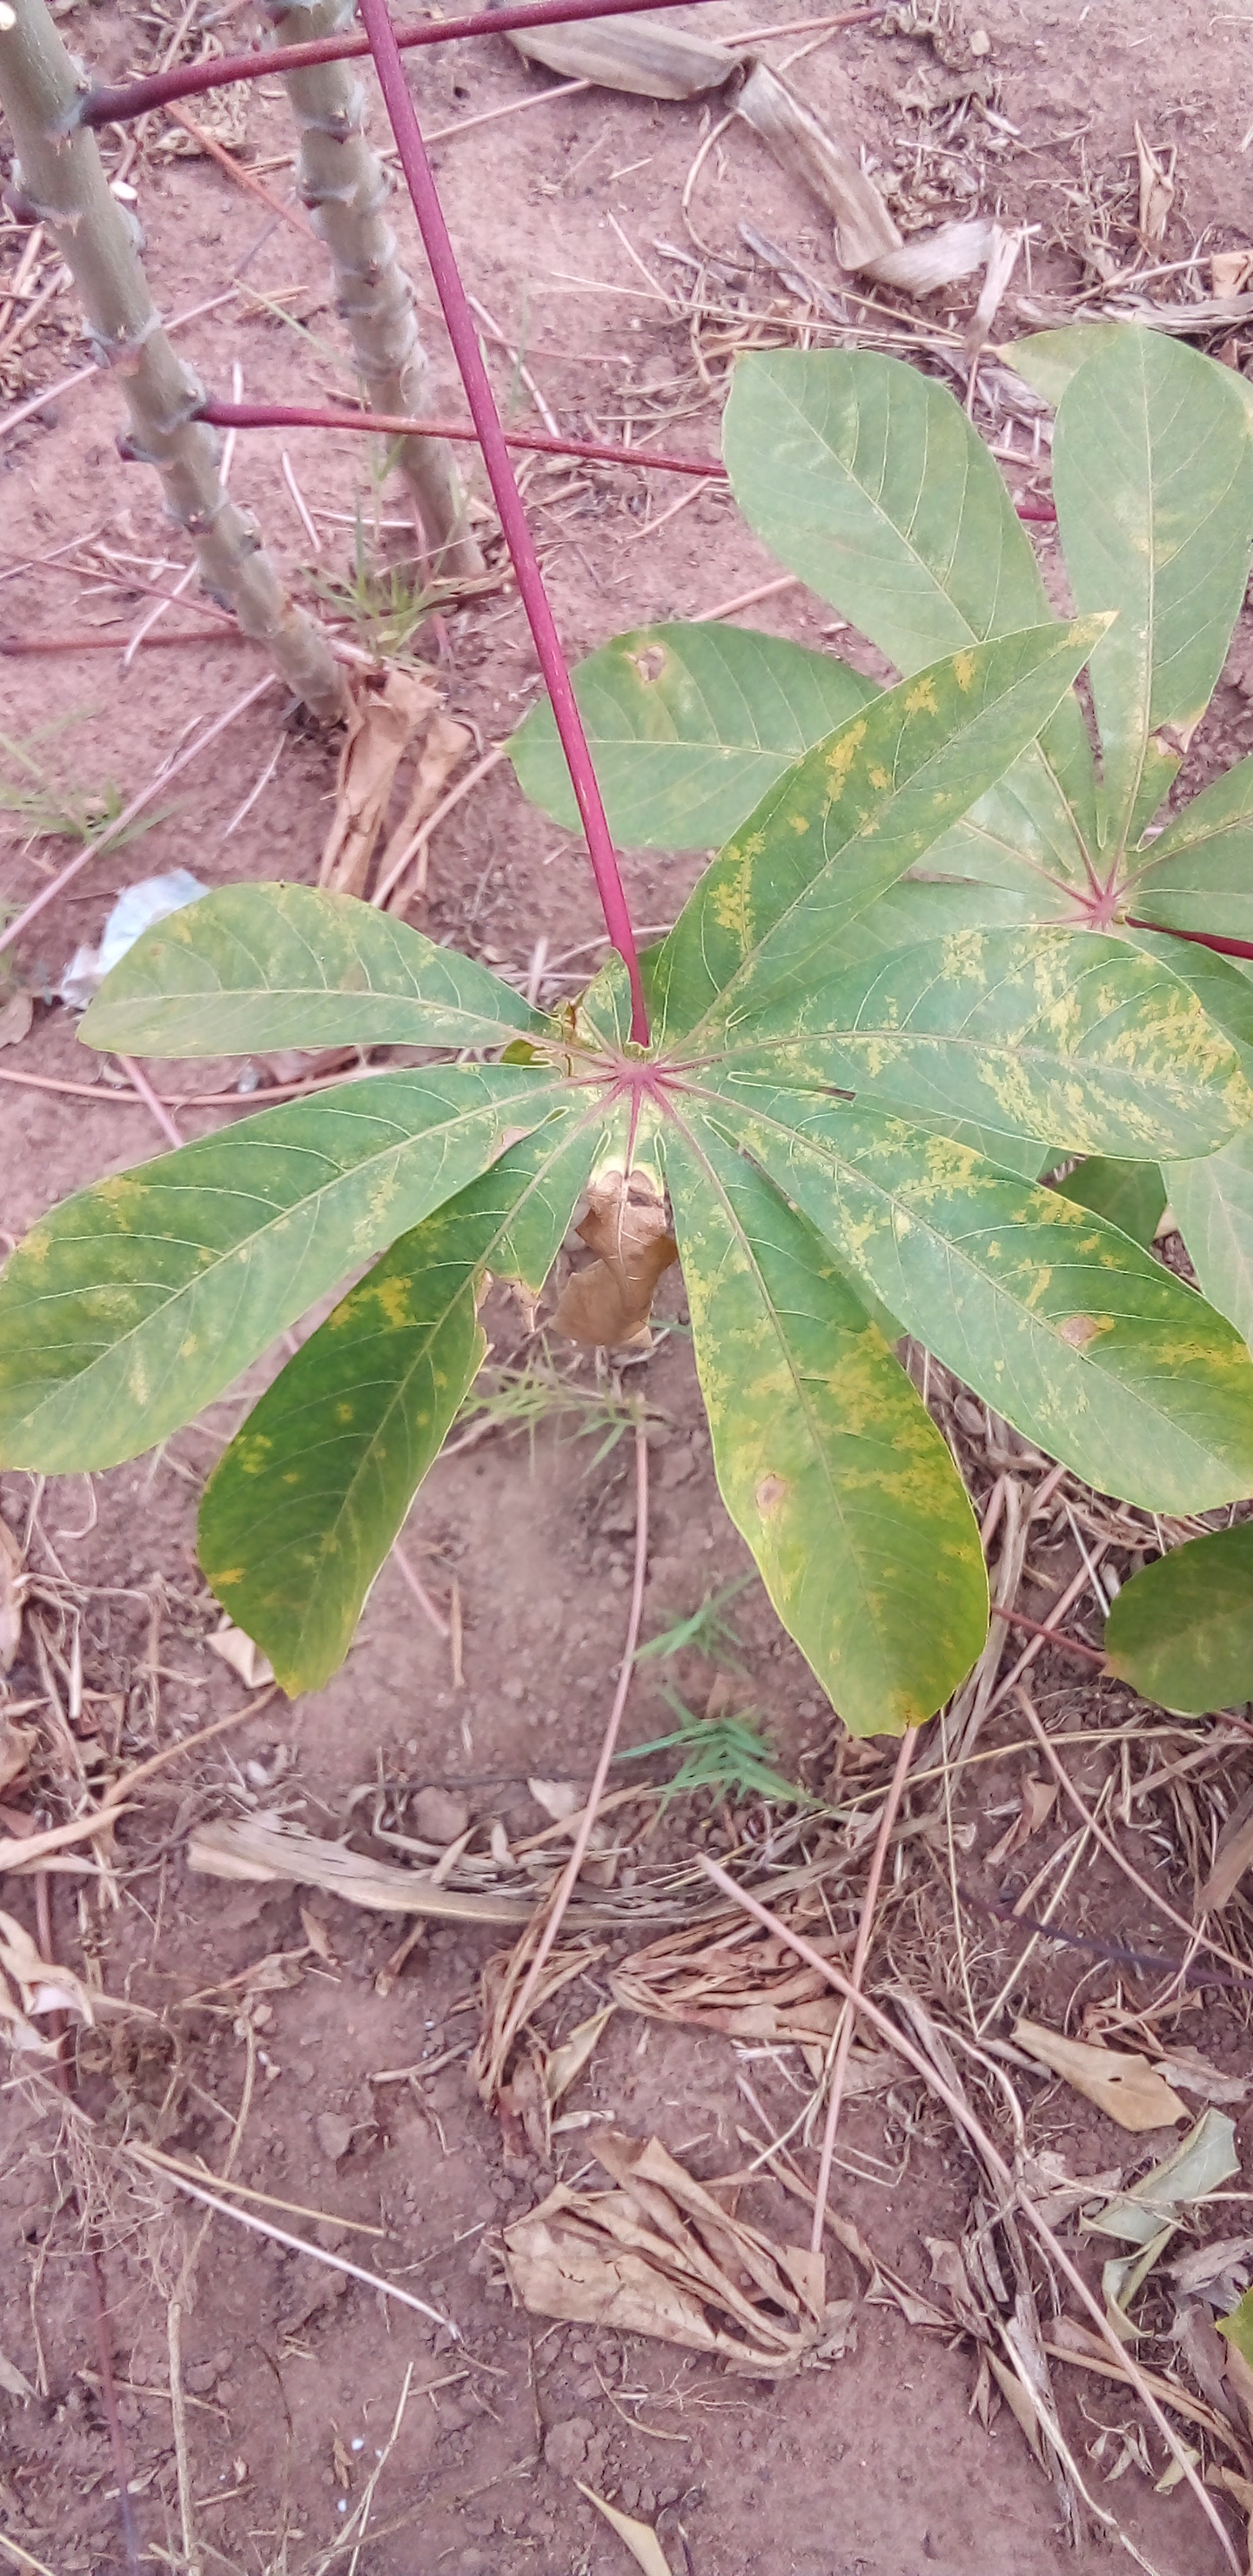
Label: cassava brown streak disease (cbsd)